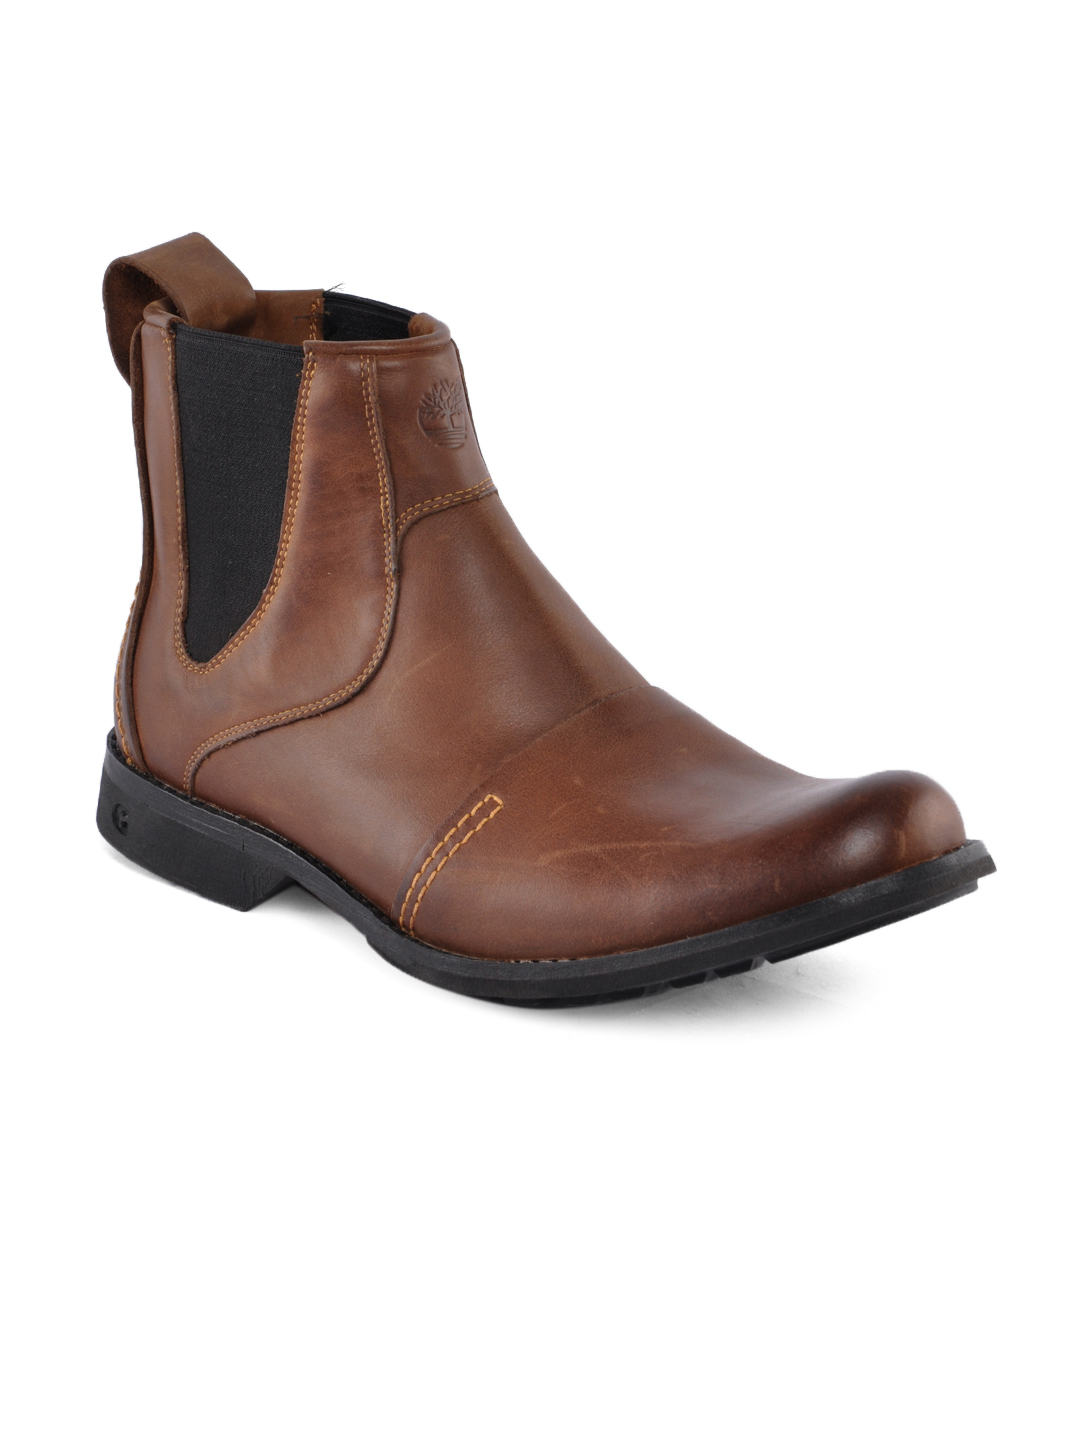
Timberland Men Brown Casual Shoes
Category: Footwear / Shoes / Casual Shoes
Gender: Men
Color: Brown
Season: Fall 2012
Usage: Casual